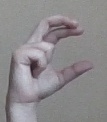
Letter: thal